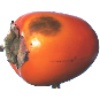
Label: kaki